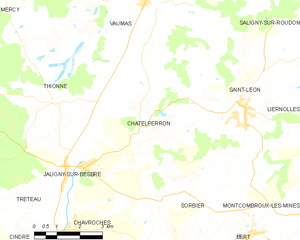
Carte des communes françaises: Châtelperron